George Findlater

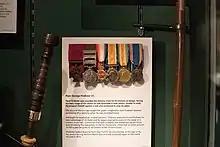
The medals awarded to Findlater on display at the Gordon Highlanders Museum, 2017

On 20 October 1897, an attempt by a British force to take the strongly held Dargai Heights was beaten back, leaving three battalions pinned down under heavy fire from above and unable to withdraw. They were reinforced by the 1st Gordons, who were ordered to advance through the open ground and storm the heights, led by their five pipers. Findlater was wounded before reaching the hillside, with a superficial wound to his left foot and a broken right ankle. Unable to walk, he pulled himself to a boulder, propped himself up, and continued to play to encourage the advance. The infantry following behind successfully reached the hillside, climbed the heights, and dispersed the defenders.